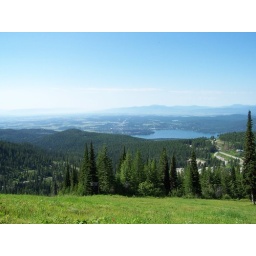
big mountain resort, above witefish, montanaand whitefish lake